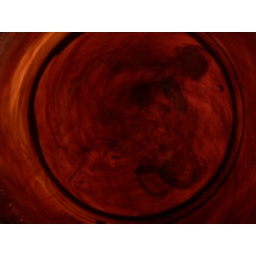
Taken with black and red food colouring in water over a light box.